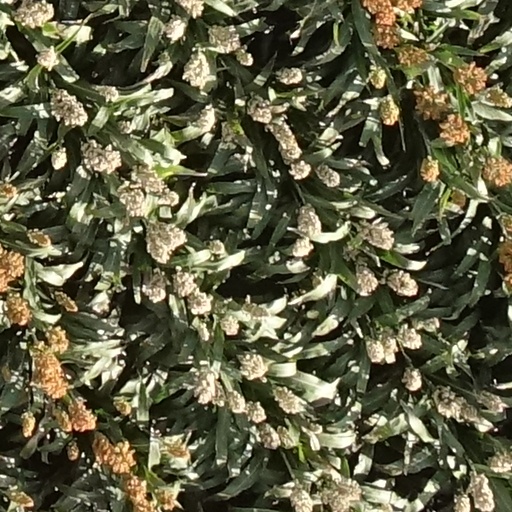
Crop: sorghum